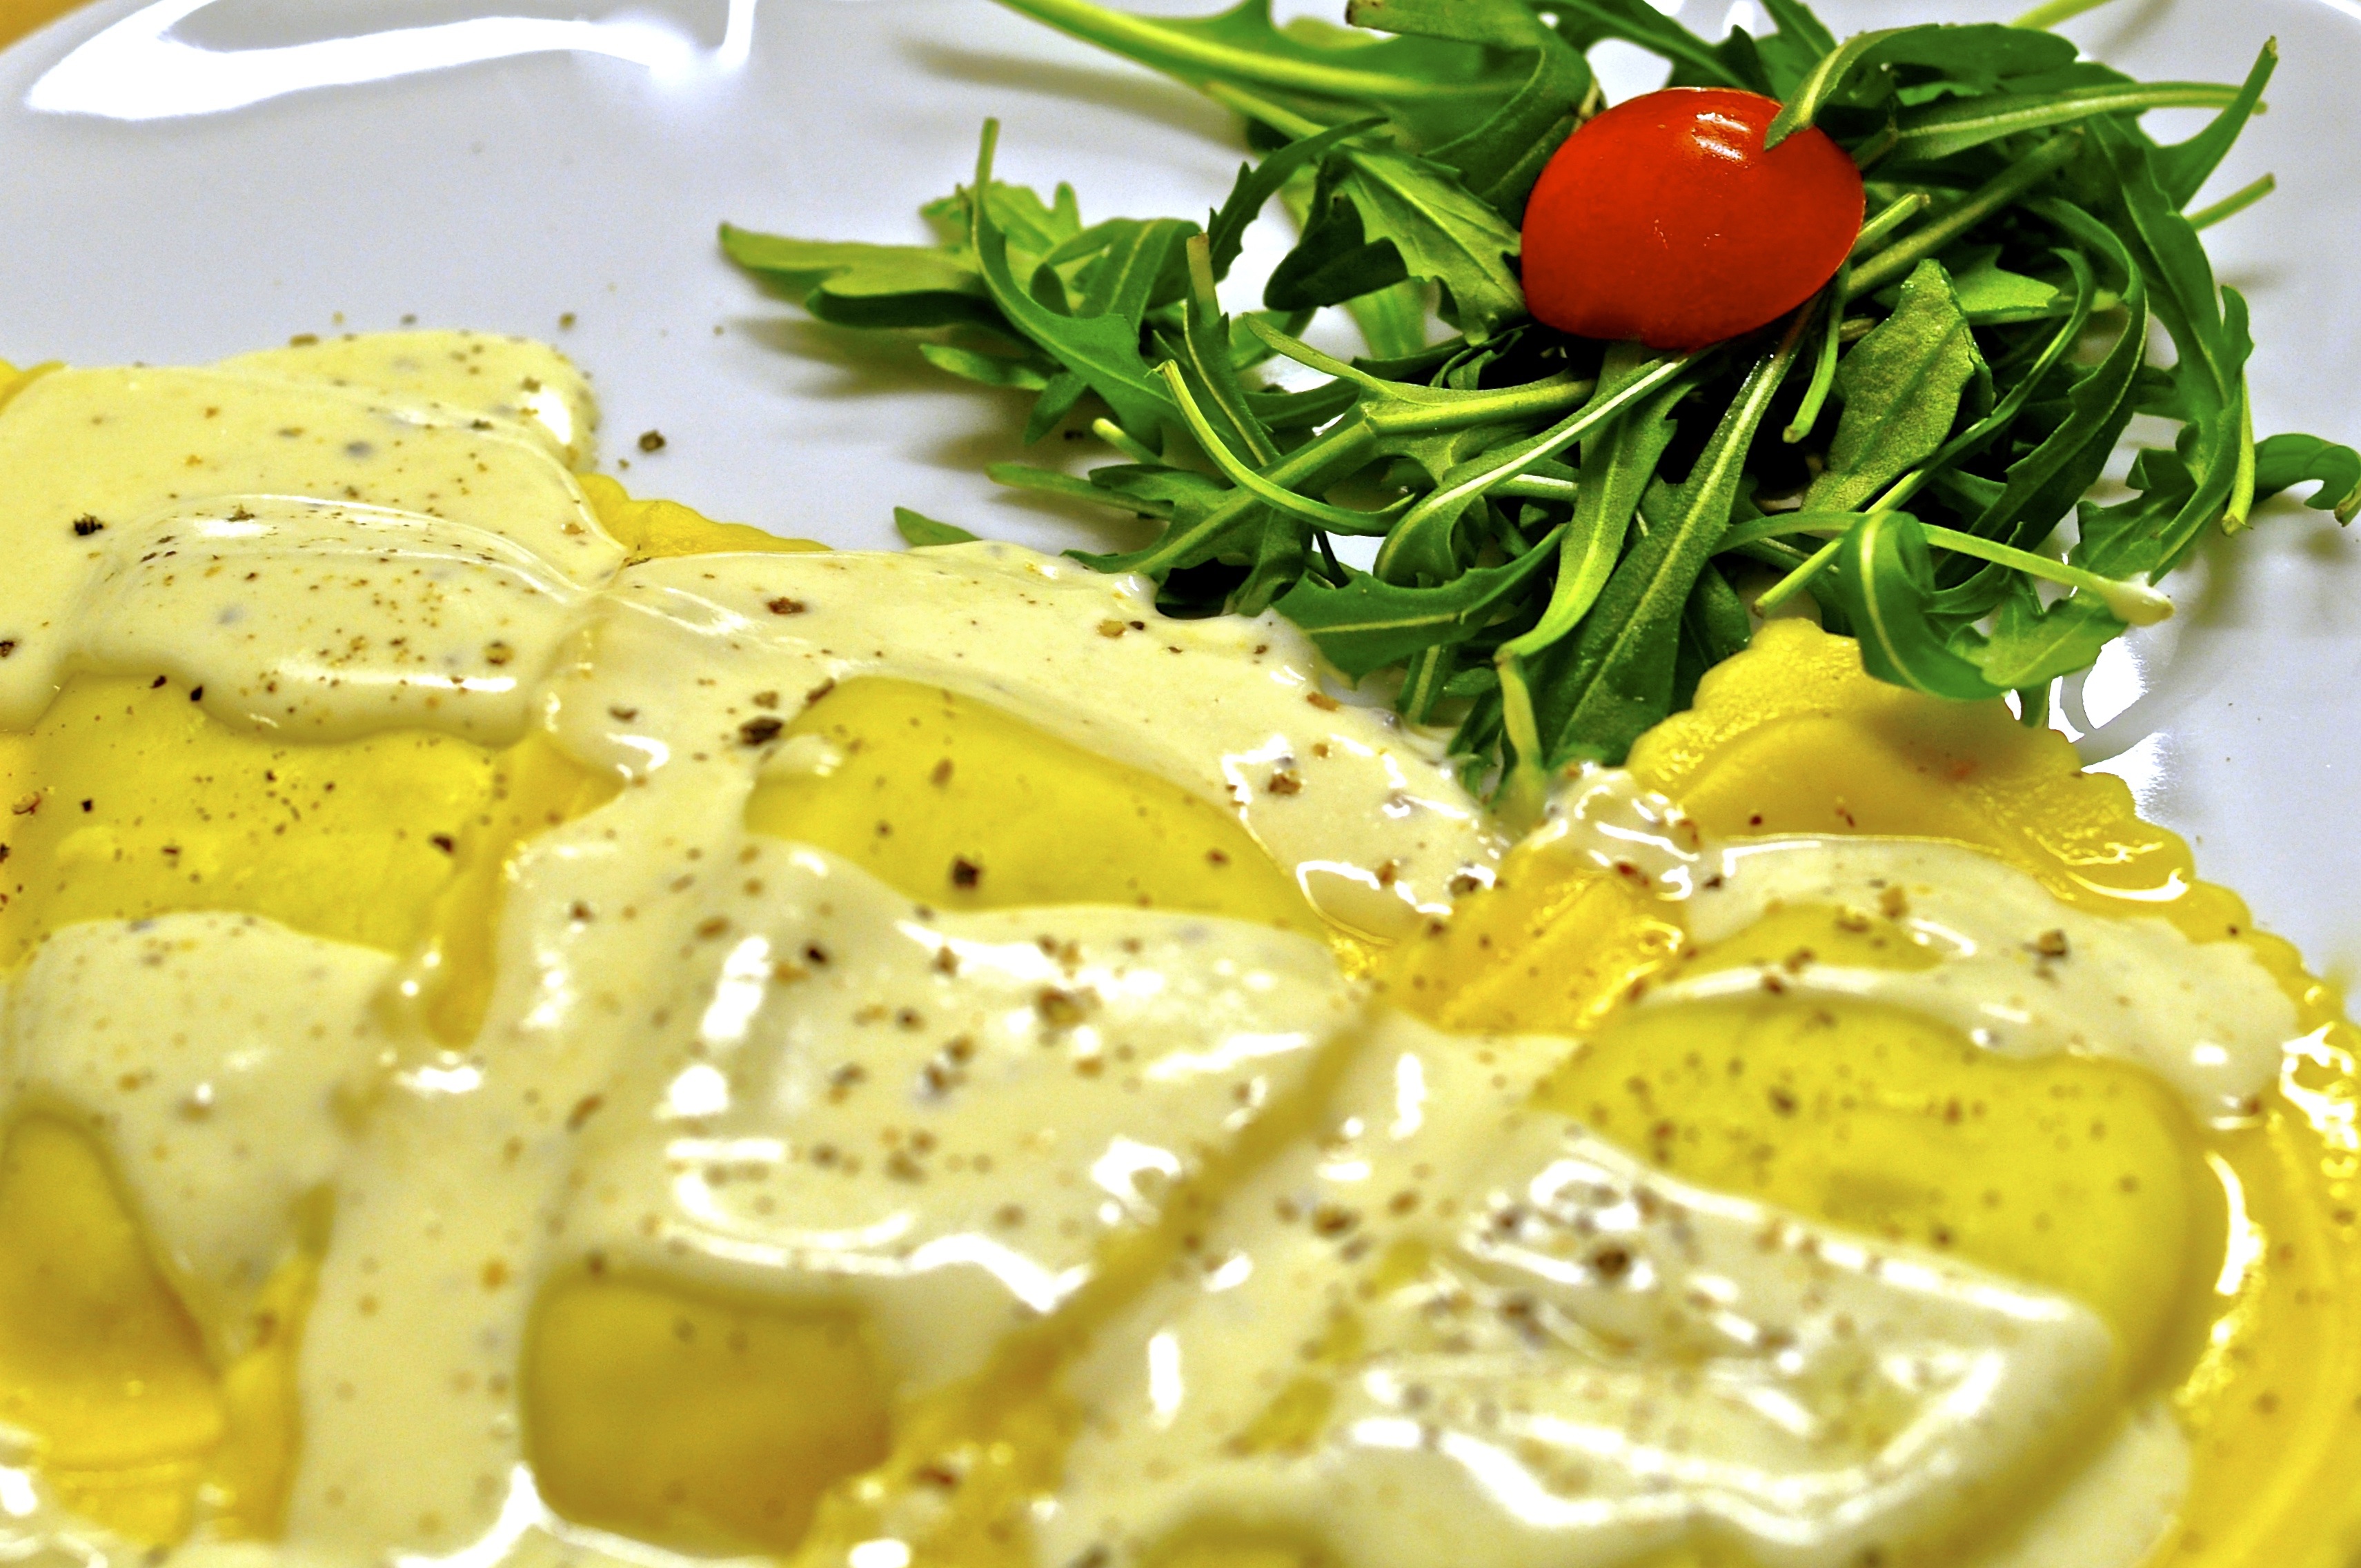
dish, meal, food, produce, vegetable, kitchen, italy, breakfast, eat, cuisine, pasta, noodles, vegetarian food